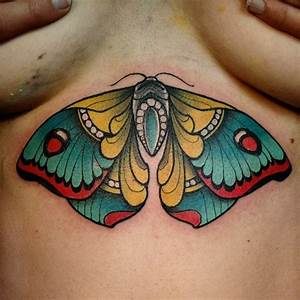
Label: butterfly